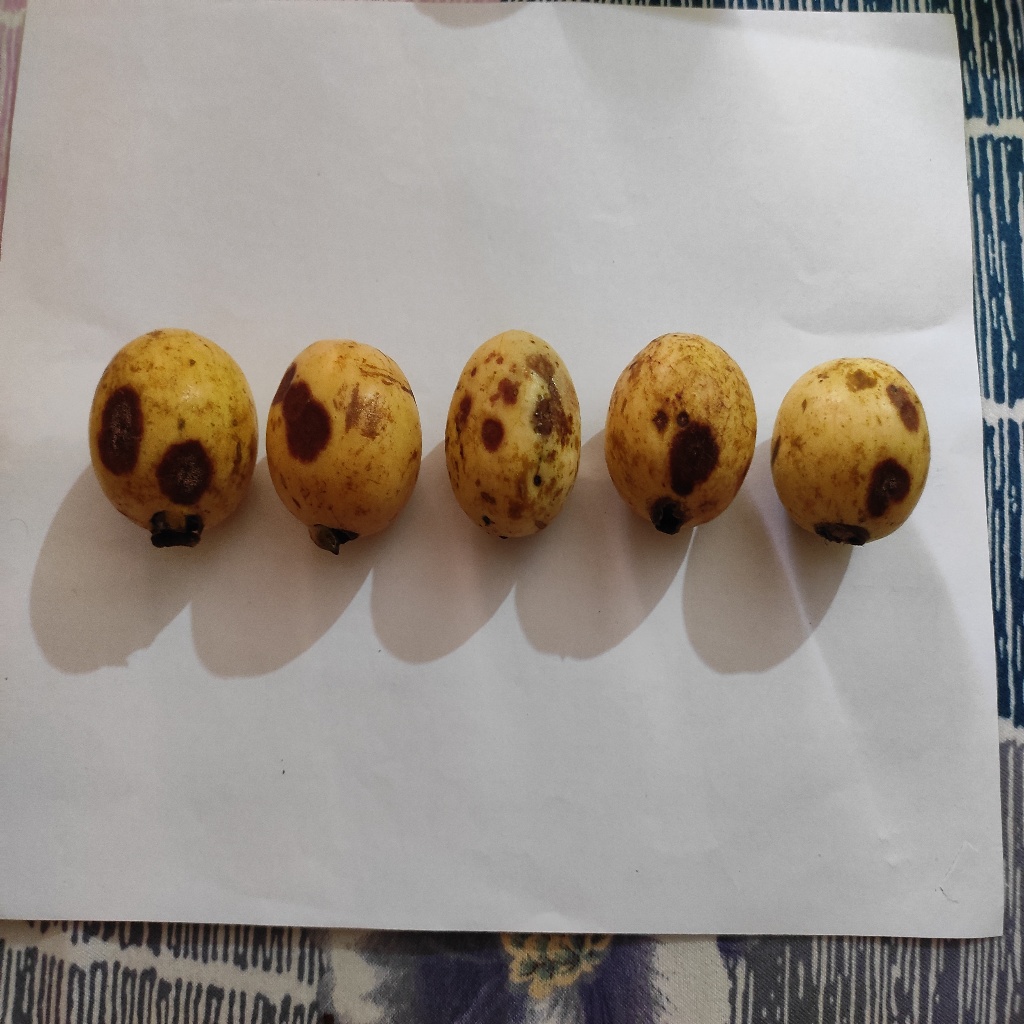
Crop: guava
Quality class: Defect